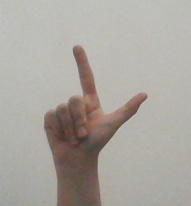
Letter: laam